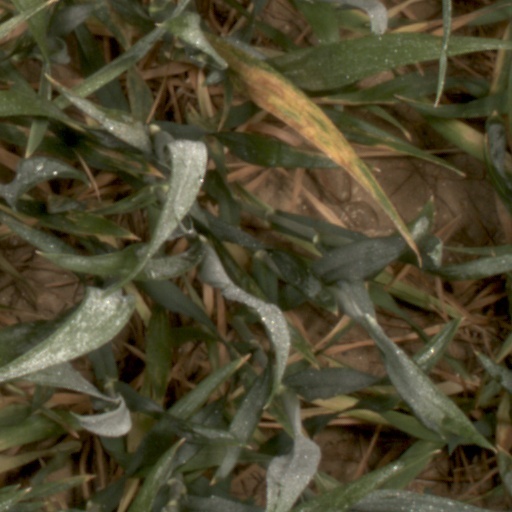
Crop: wheat